Gert Prix

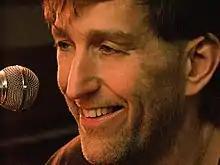

Gert Prix (* 25. September 1957 in Klagenfurt) is an Austrian musician, mathematics teacher, informatics teacher and engineer as well as the founder and the head of operations at the Eboardmuseum.